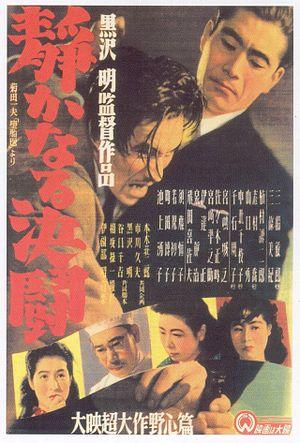
Le Duel silencieux est un film japonais réalisé par Akira Kurosawa, sorti en 1949.
Takashi Shimura, né le 12 mars 1905 sous le vrai nom de Shōji Shimazaki, mort le 11 février 1982, est un acteur japonais. Il est considéré comme l'un des plus grands comédiens japonais du XXᵉ siècle.